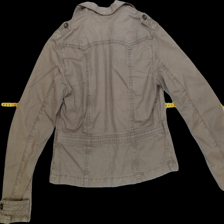
View: back
Type: Jacker
Category: Ladies
Brand: H&M
Colors: Green
Material: 100%cotton
Pattern: Plain
Cut: Regular, Collar
Size: 36
Season: All
Trend: No trend
Stains: Yes
Price range: 50-100
Recommended usage: Export